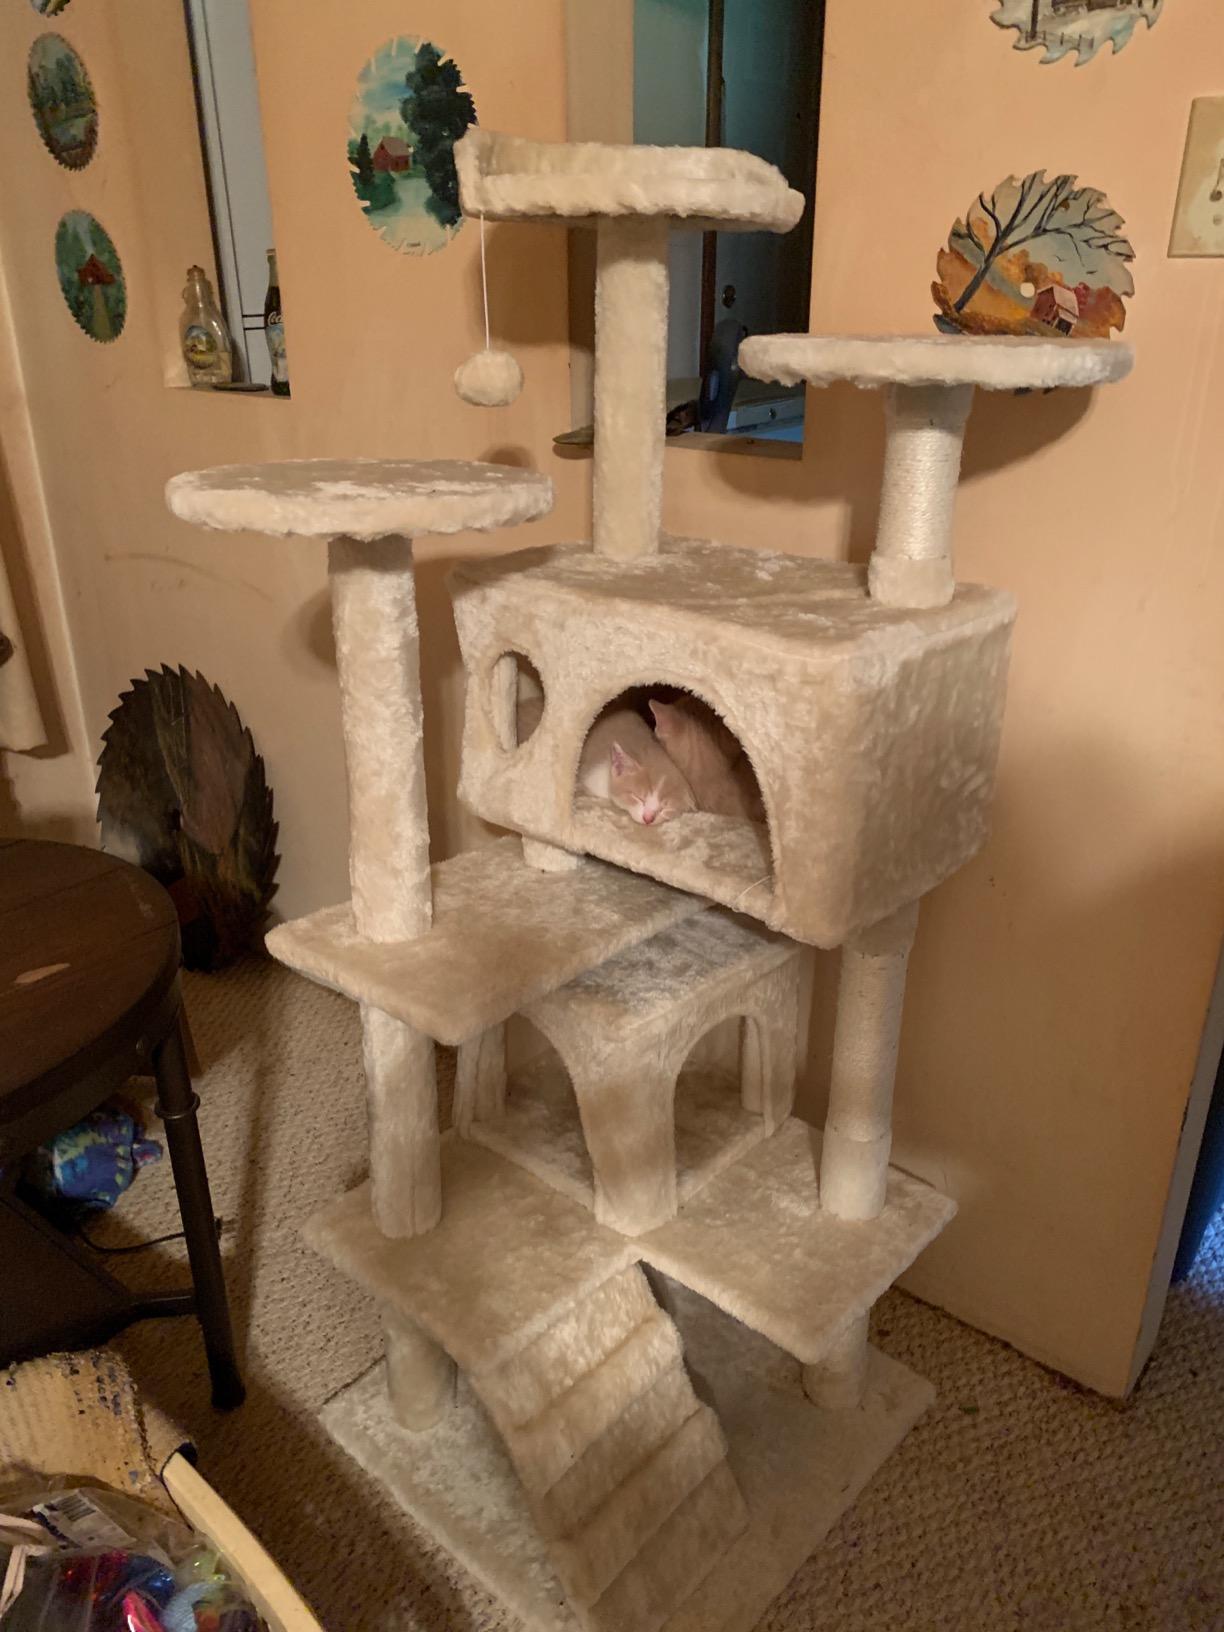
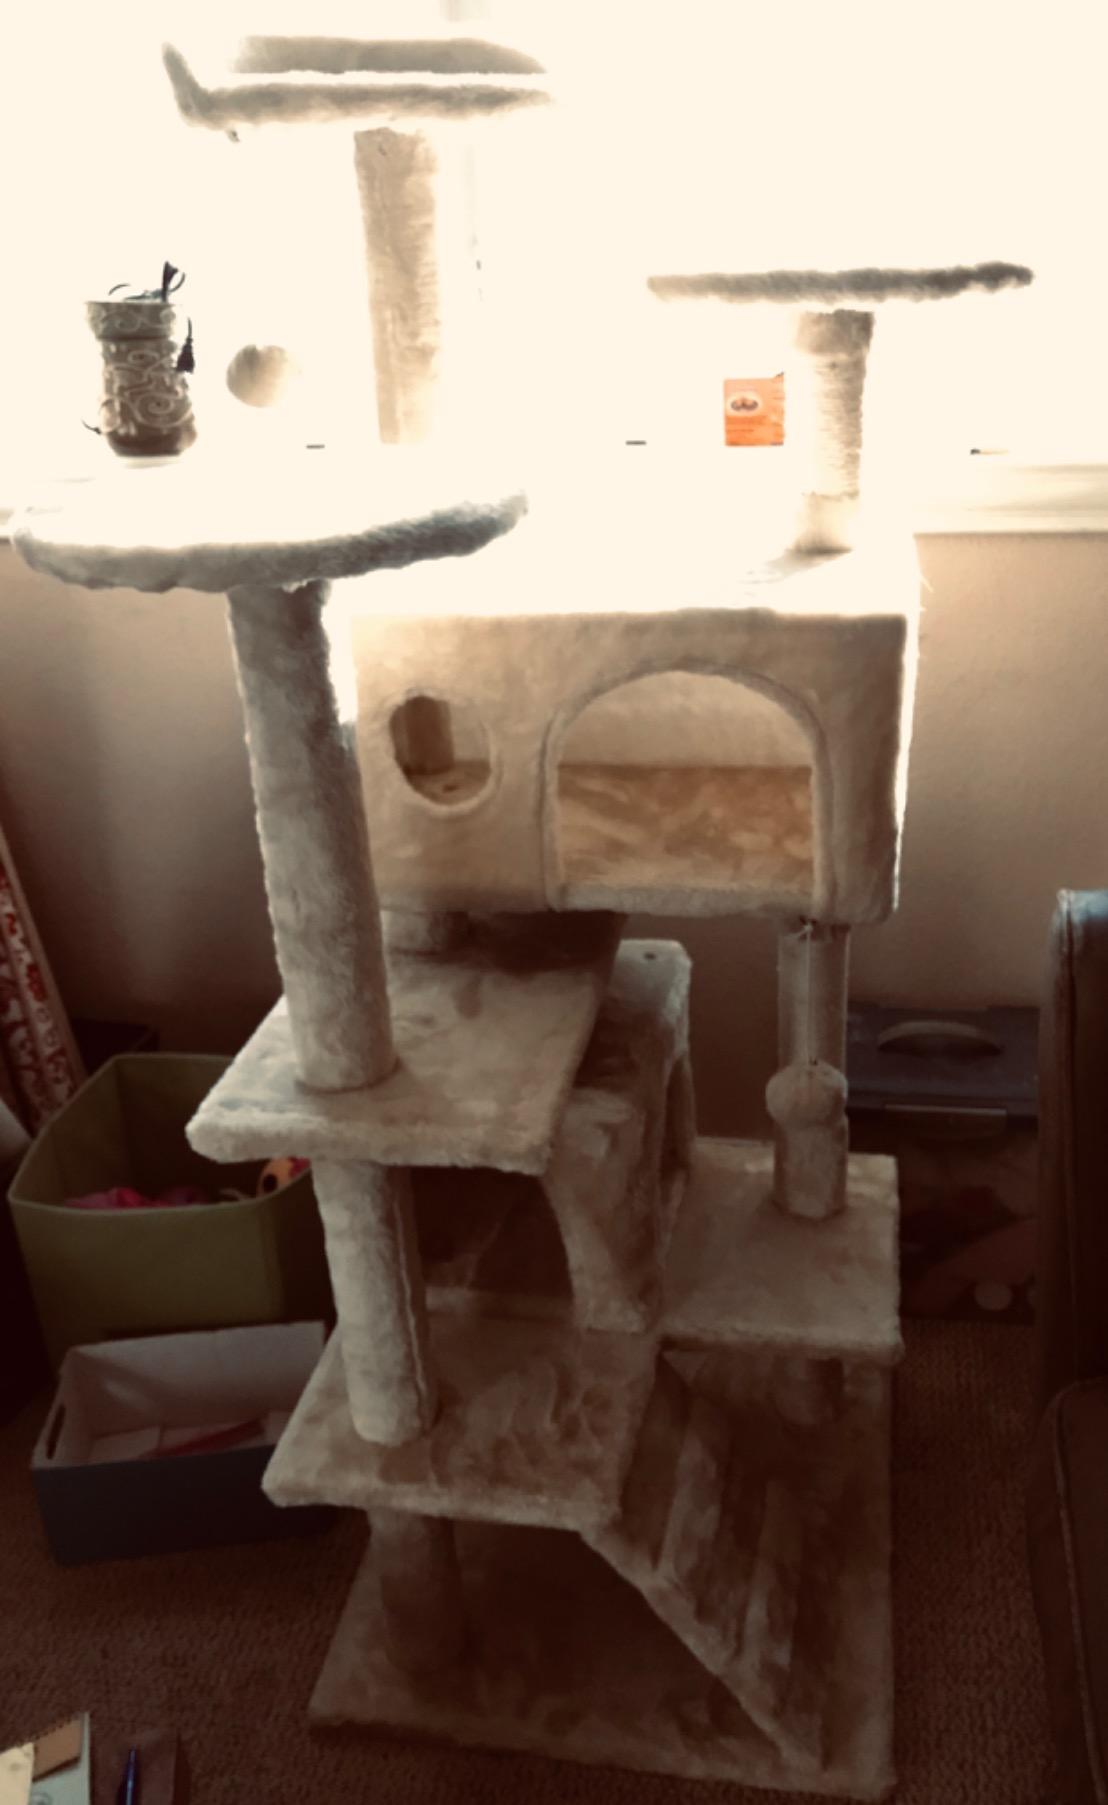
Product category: items_cat tree
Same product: yes